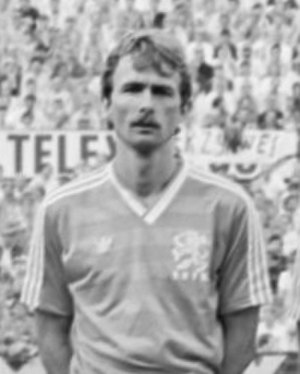
Adri van Tiggelen
Adrianus A. "Adri" van Tiggelen er en tidligere hollandsk fodboldspiller, og europamester med Hollands landshold fra EM i 1988.